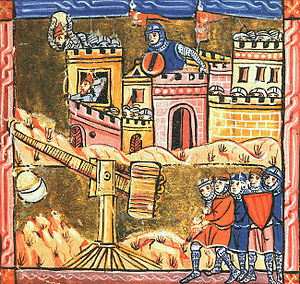
Det tredje korstog
Belejringen af Akko (1189–1191) var den første større konfrontation under det tredje korstog
Tredje Korstog var et forsøg på at generobre Det Hellige Land fra Saladin. Korstog begyndte i 1189 og sluttede med en fredsaftale i 1192.